Bézenet

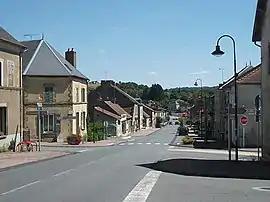
Road towards Montmarault

Bézenet is a commune in the Allier department in central France.